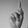
ASL letter: K